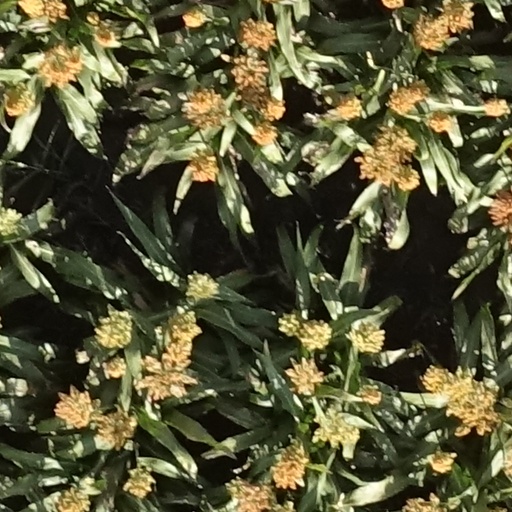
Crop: sorghum